Euro Theater Central Bonn

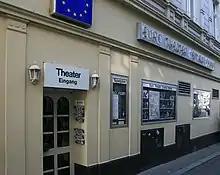

Euro Theater Central Bonn is a theatre in Bonn, North Rhine-Westphalia, Germany.